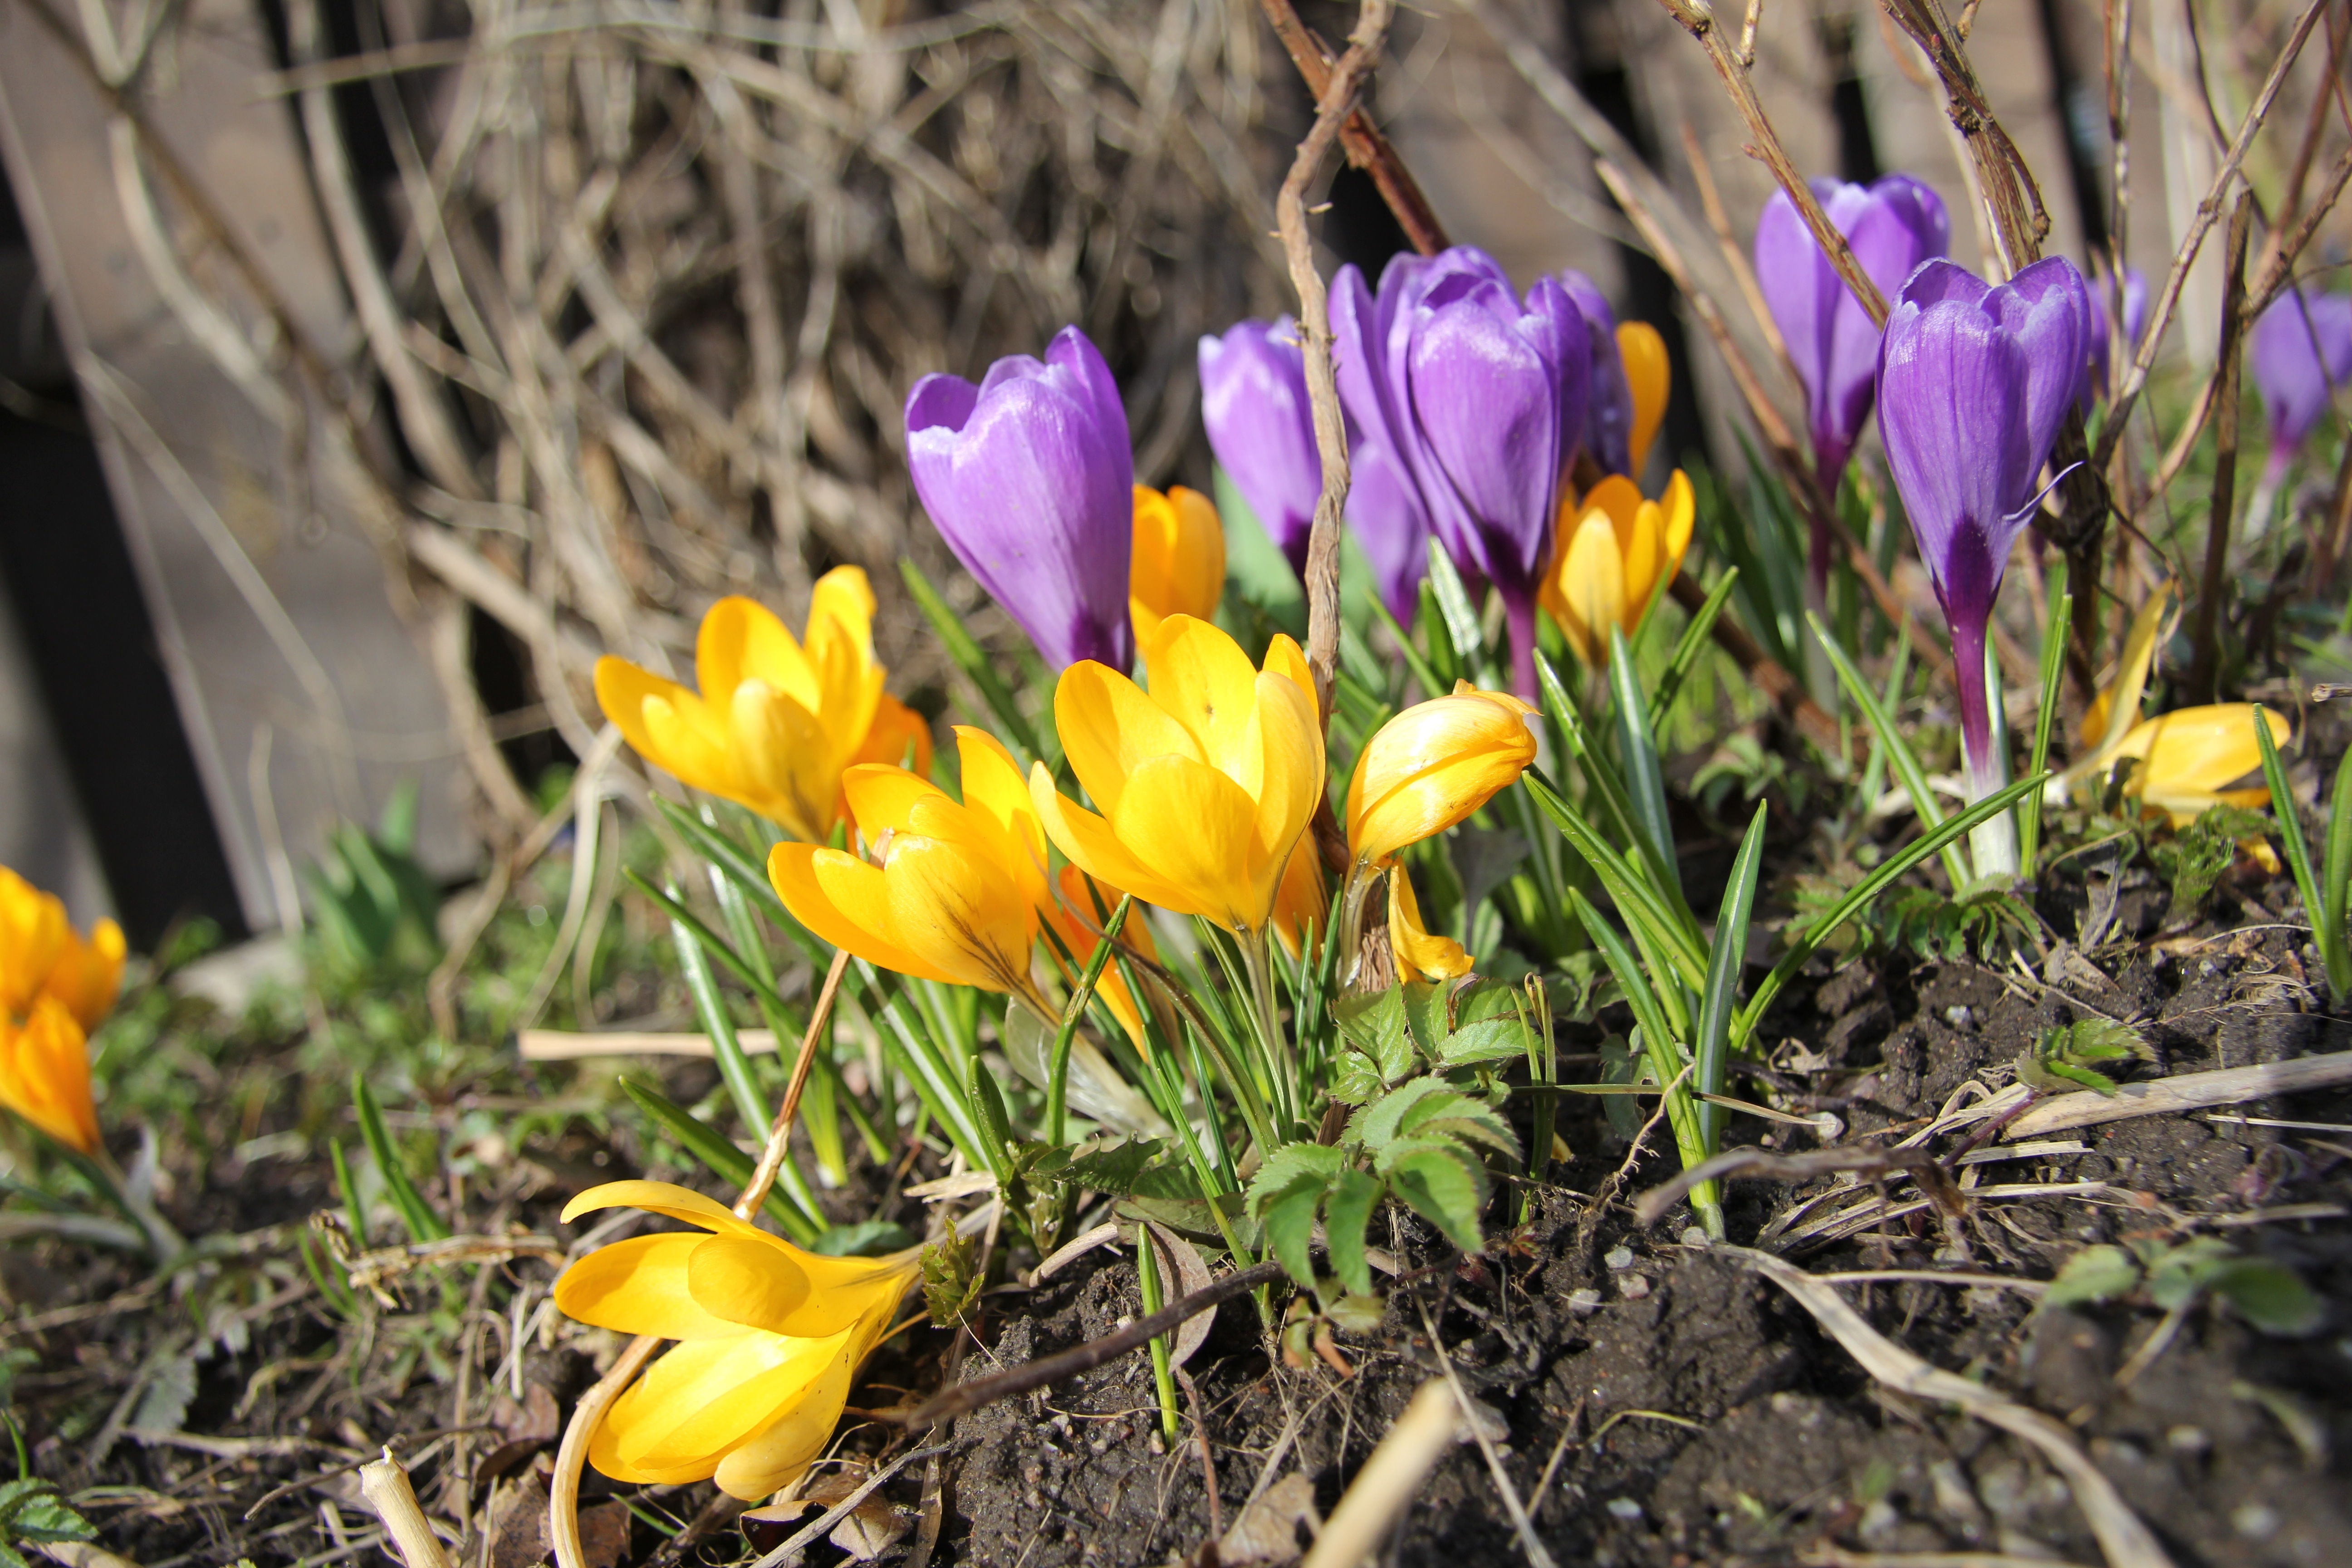
nature, plant, flower, purple, spring, botany, yellow, garden, flora, wildflower, sweden, crocus, flowering plant, our characters, land plant, iris family